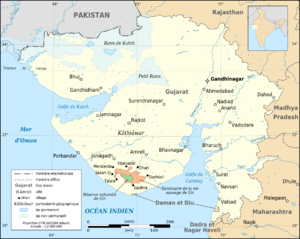
Carte en français de l'état indien du Gujarat, avec le sanctuaire de la vie sauvage et la réserve naturelle de Gir. UTM projection - WGS84 datum Scale: 1:2,000,000 Note: The Gir National Park and sanctuary borders may not be accurate due to the imprecision of the reference map. For example, the top of the reference map is not at the North but close to 12° and the settlements positions are not accurate.
Le lion asiatique, lion d'Asie ou lion persan est une sous-espèce de lion. Son habitat naturel s'étendait autrefois sur tout le sous-continent indien et il était possible de le trouver de la Syrie à l'Inde orientale. À cause de la chasse et de la destruction de son habitat, il avait pratiquement disparu du continent au XXᵉ siècle.
Le parc national et sanctuaire faunique de Gir est une aire protégée indienne située dans l'État du Gujarat. C'est le seul endroit au monde où l'on peut encore trouver des Lions à l'état sauvage en dehors d’Afrique, ce qui en fait donc une zone importante. Cette aire est formée d'un parc national mesurant 258 km² et de wildlifes sanctuaries l'entourant, couvrant une surface de 1 153 km². Le parc est situé à 65 kilomètres au sud-est de la ville de Junagadh, dans le district éponyme, dans la péninsule de kathiawar.